Pension reform in Brazil

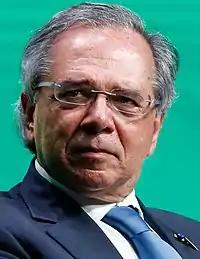
Minister of Economy of Brazil, Paulo Guedes

Under the proposal, the benefit, which today is called disability retirement and is 100% of the average contribution salary for all, is now 60% plus 2% per annum of contribution that exceeds 20 years. In the event of disability due to an accident at work, occupational or occupational diseases, the benefit calculation does not change. The changes only affect the elementary and middle school teachers. For teachers of municipal and state networks nothing changes either, since states and municipalities were left out of reform.